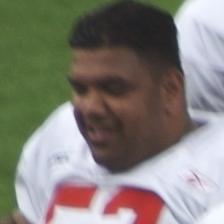
Age: 31